Portastudio

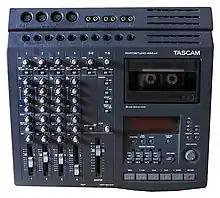
Portastudio 424 MkII, c. 1996

In 1982, TASCAM replaced the 144 with the 244 Portastudio, which improved upon the previous design with overall better sound quality and more features, including: parametric EQ, dbx Type II noise reduction, and the ability to record up to four tracks simultaneously.